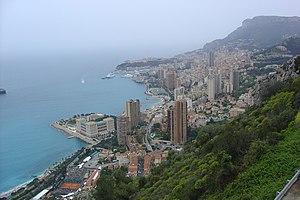
Le Larvotto est un quartier de Monaco, situé dans la partie est de la principauté.